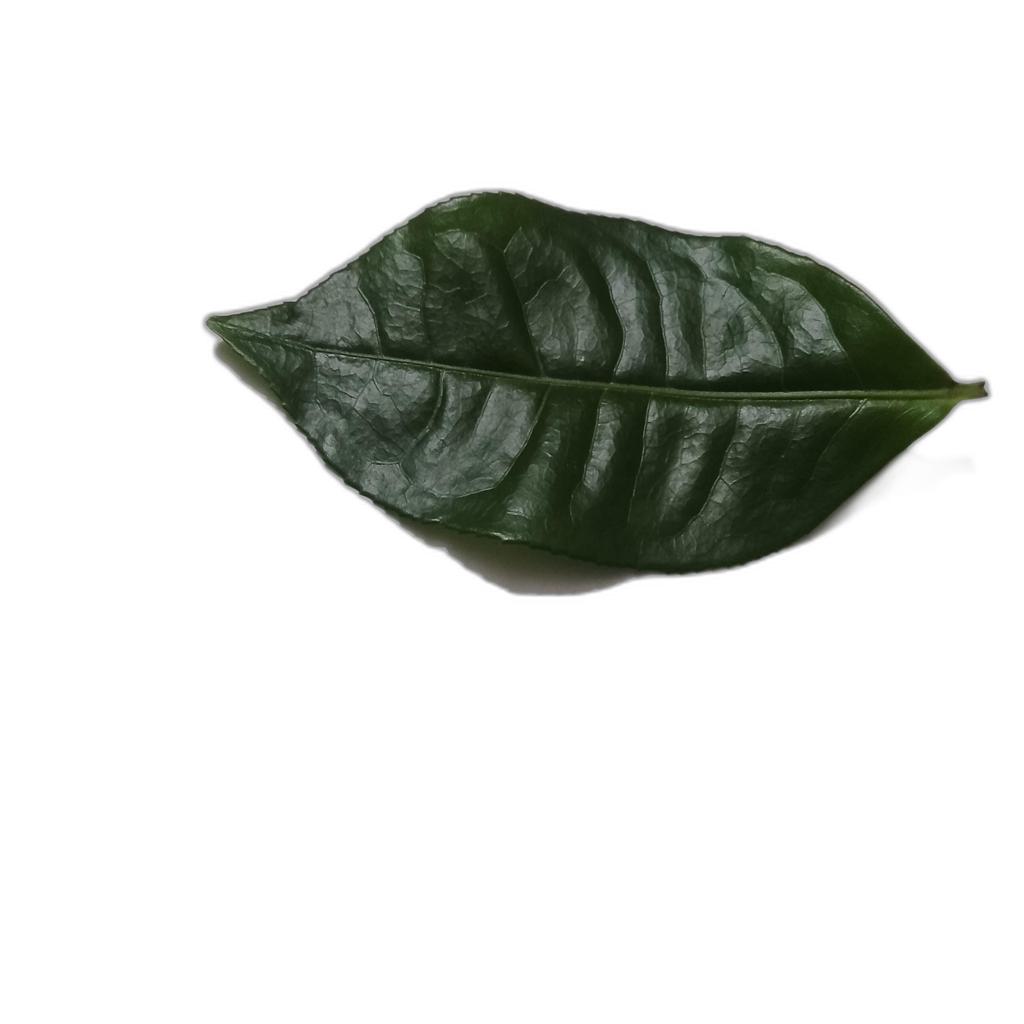
Label: Healthy